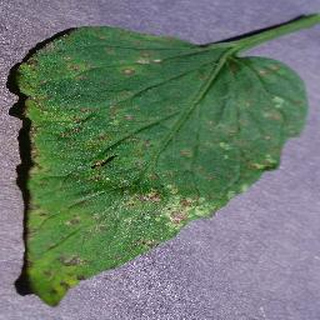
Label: tomato_septoria_leaf_spot